Royal Christmas message

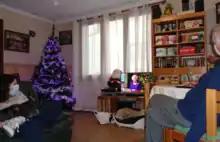
A British family watching the Queen's Christmas message during the COVID-19 pandemic in 2020.

King George VI's daughter and successor, Queen Elizabeth II, delivered her first Christmas message from her study at Sandringham House, at 3:07 PM on 25 December 1952, approximately ten months after her father's death. Five years later, the message was broadcast on television for the first time. It has been an annual television broadcast every year since, with the exception of 1959 and 1963 when the Queen was heavily pregnant; and 1969: that year, no message was given because a special documentary film, "Royal Family", had been produced during the summer in connection with the investiture of the Prince of Wales. It was therefore decided not to do a broadcast at Christmas, but the Queen issued a written message instead.